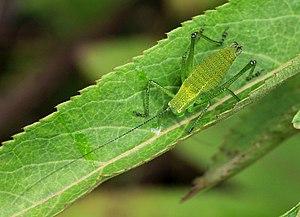
Les Tettigoniidae forment une famille d'orthoptères qui comprend plus de 6 400 espèces. Le nom de cette famille de sauterelles dérive de nom Tettigonia, donné par Linné, en 1748. Il fait appel au grec ancien τέττιξ / téttix, qui désigne la cigale, en raison du fait que les sauterelles stridulent, comme celles-ci.